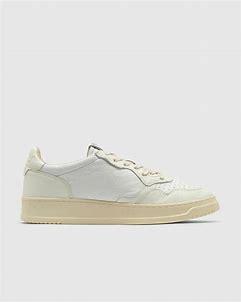
Brand: Autry
Model: Action Shoes Autry Action Medalist 1